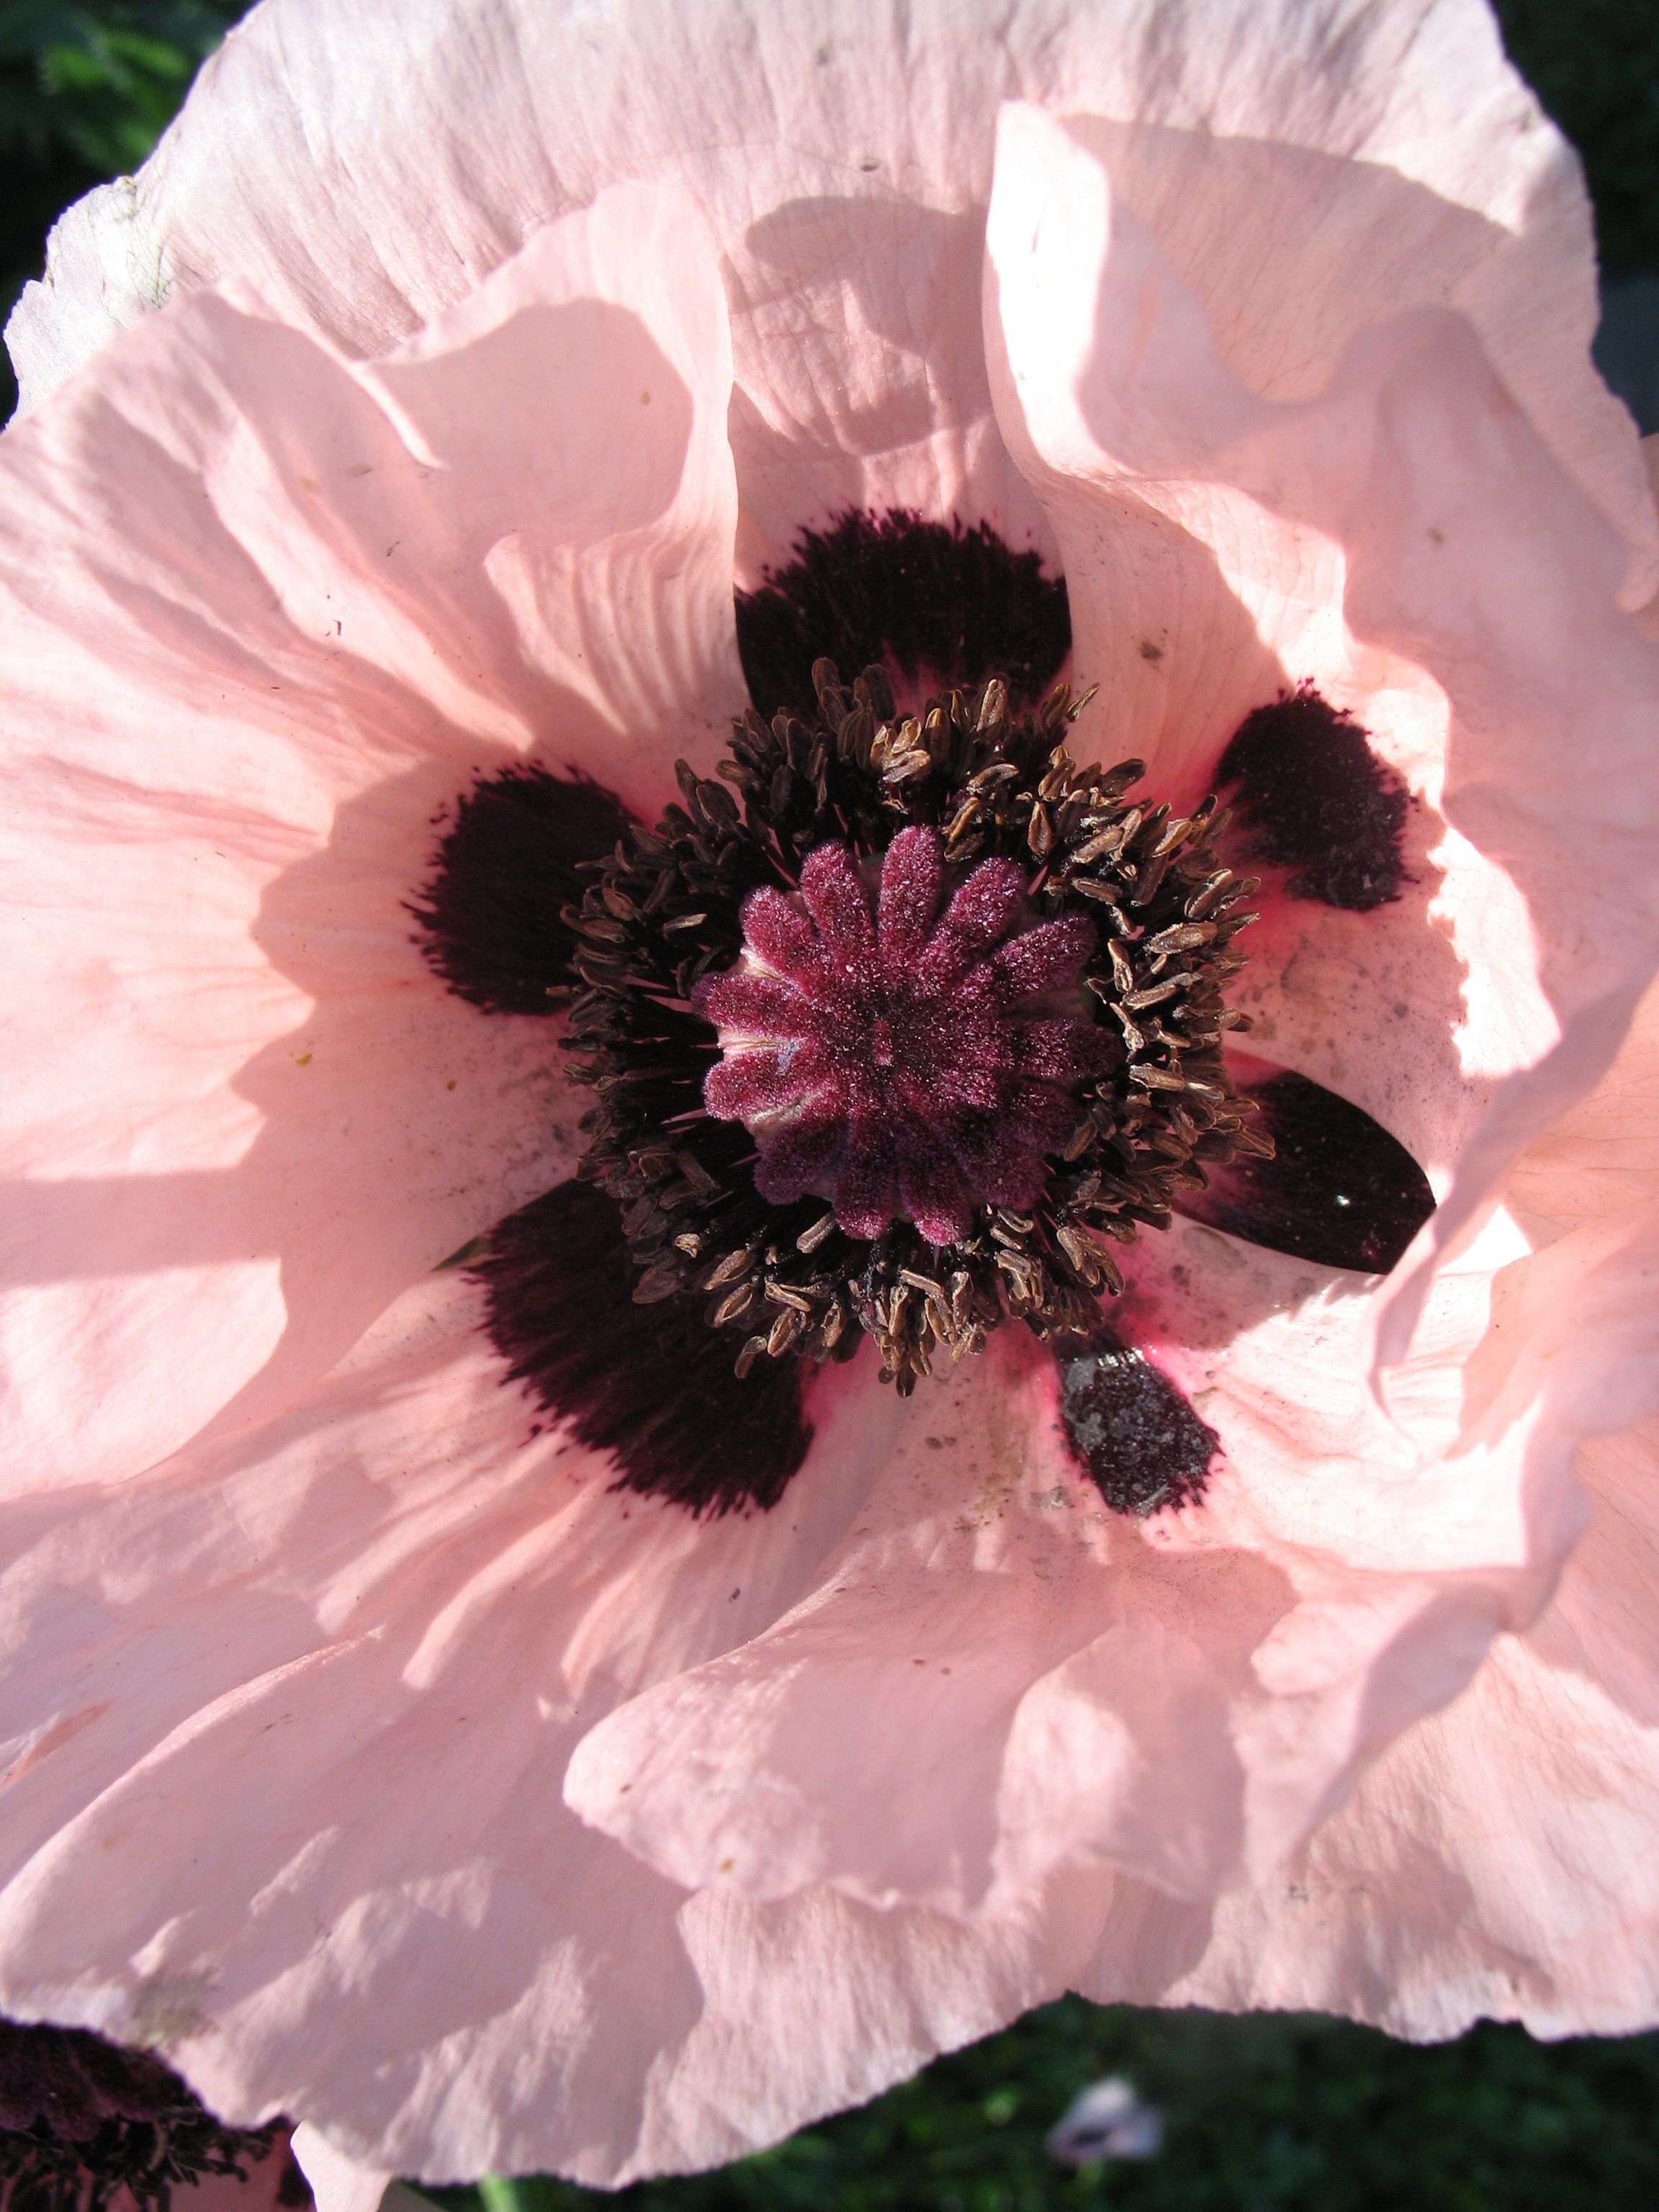
blossom, plant, flower, petal, bloom, spring, natural, blooming, pink, flora, petals, growing, springtime, poppy, pistils, blossoming, coquelicot, macro photography, pale, flowering plant, land plant, poppy family, salmon poppy